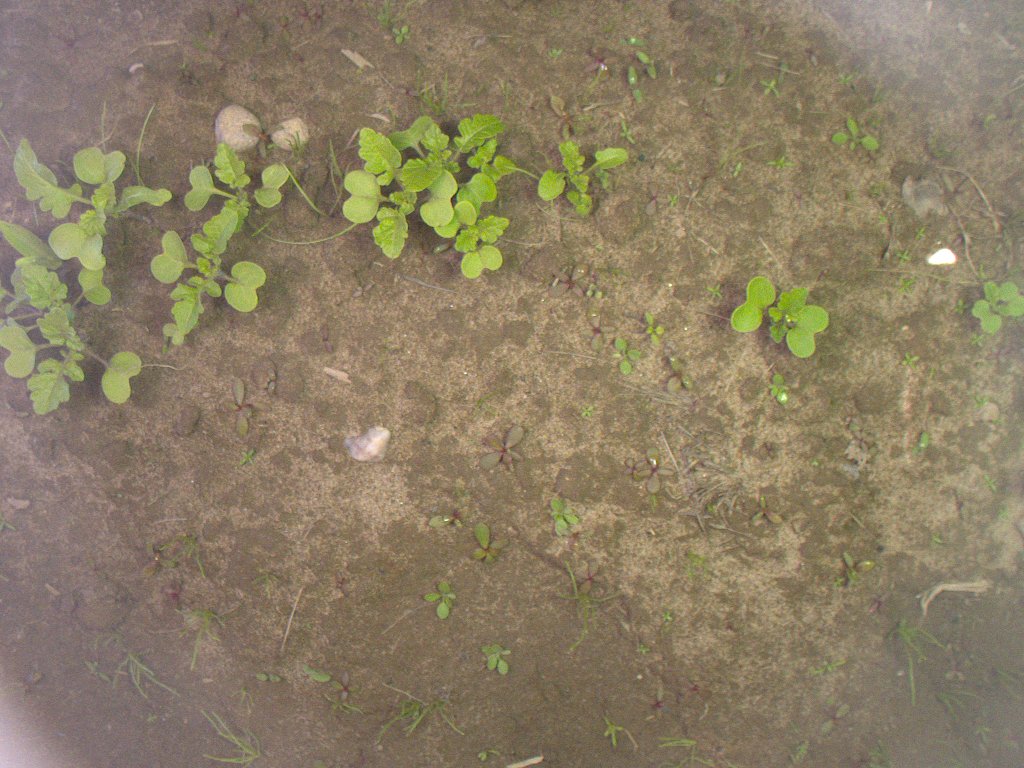
Crop: maize
Objects: maize, stem_maize